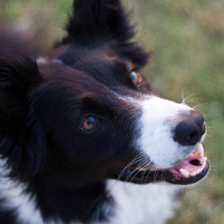
Label: animals